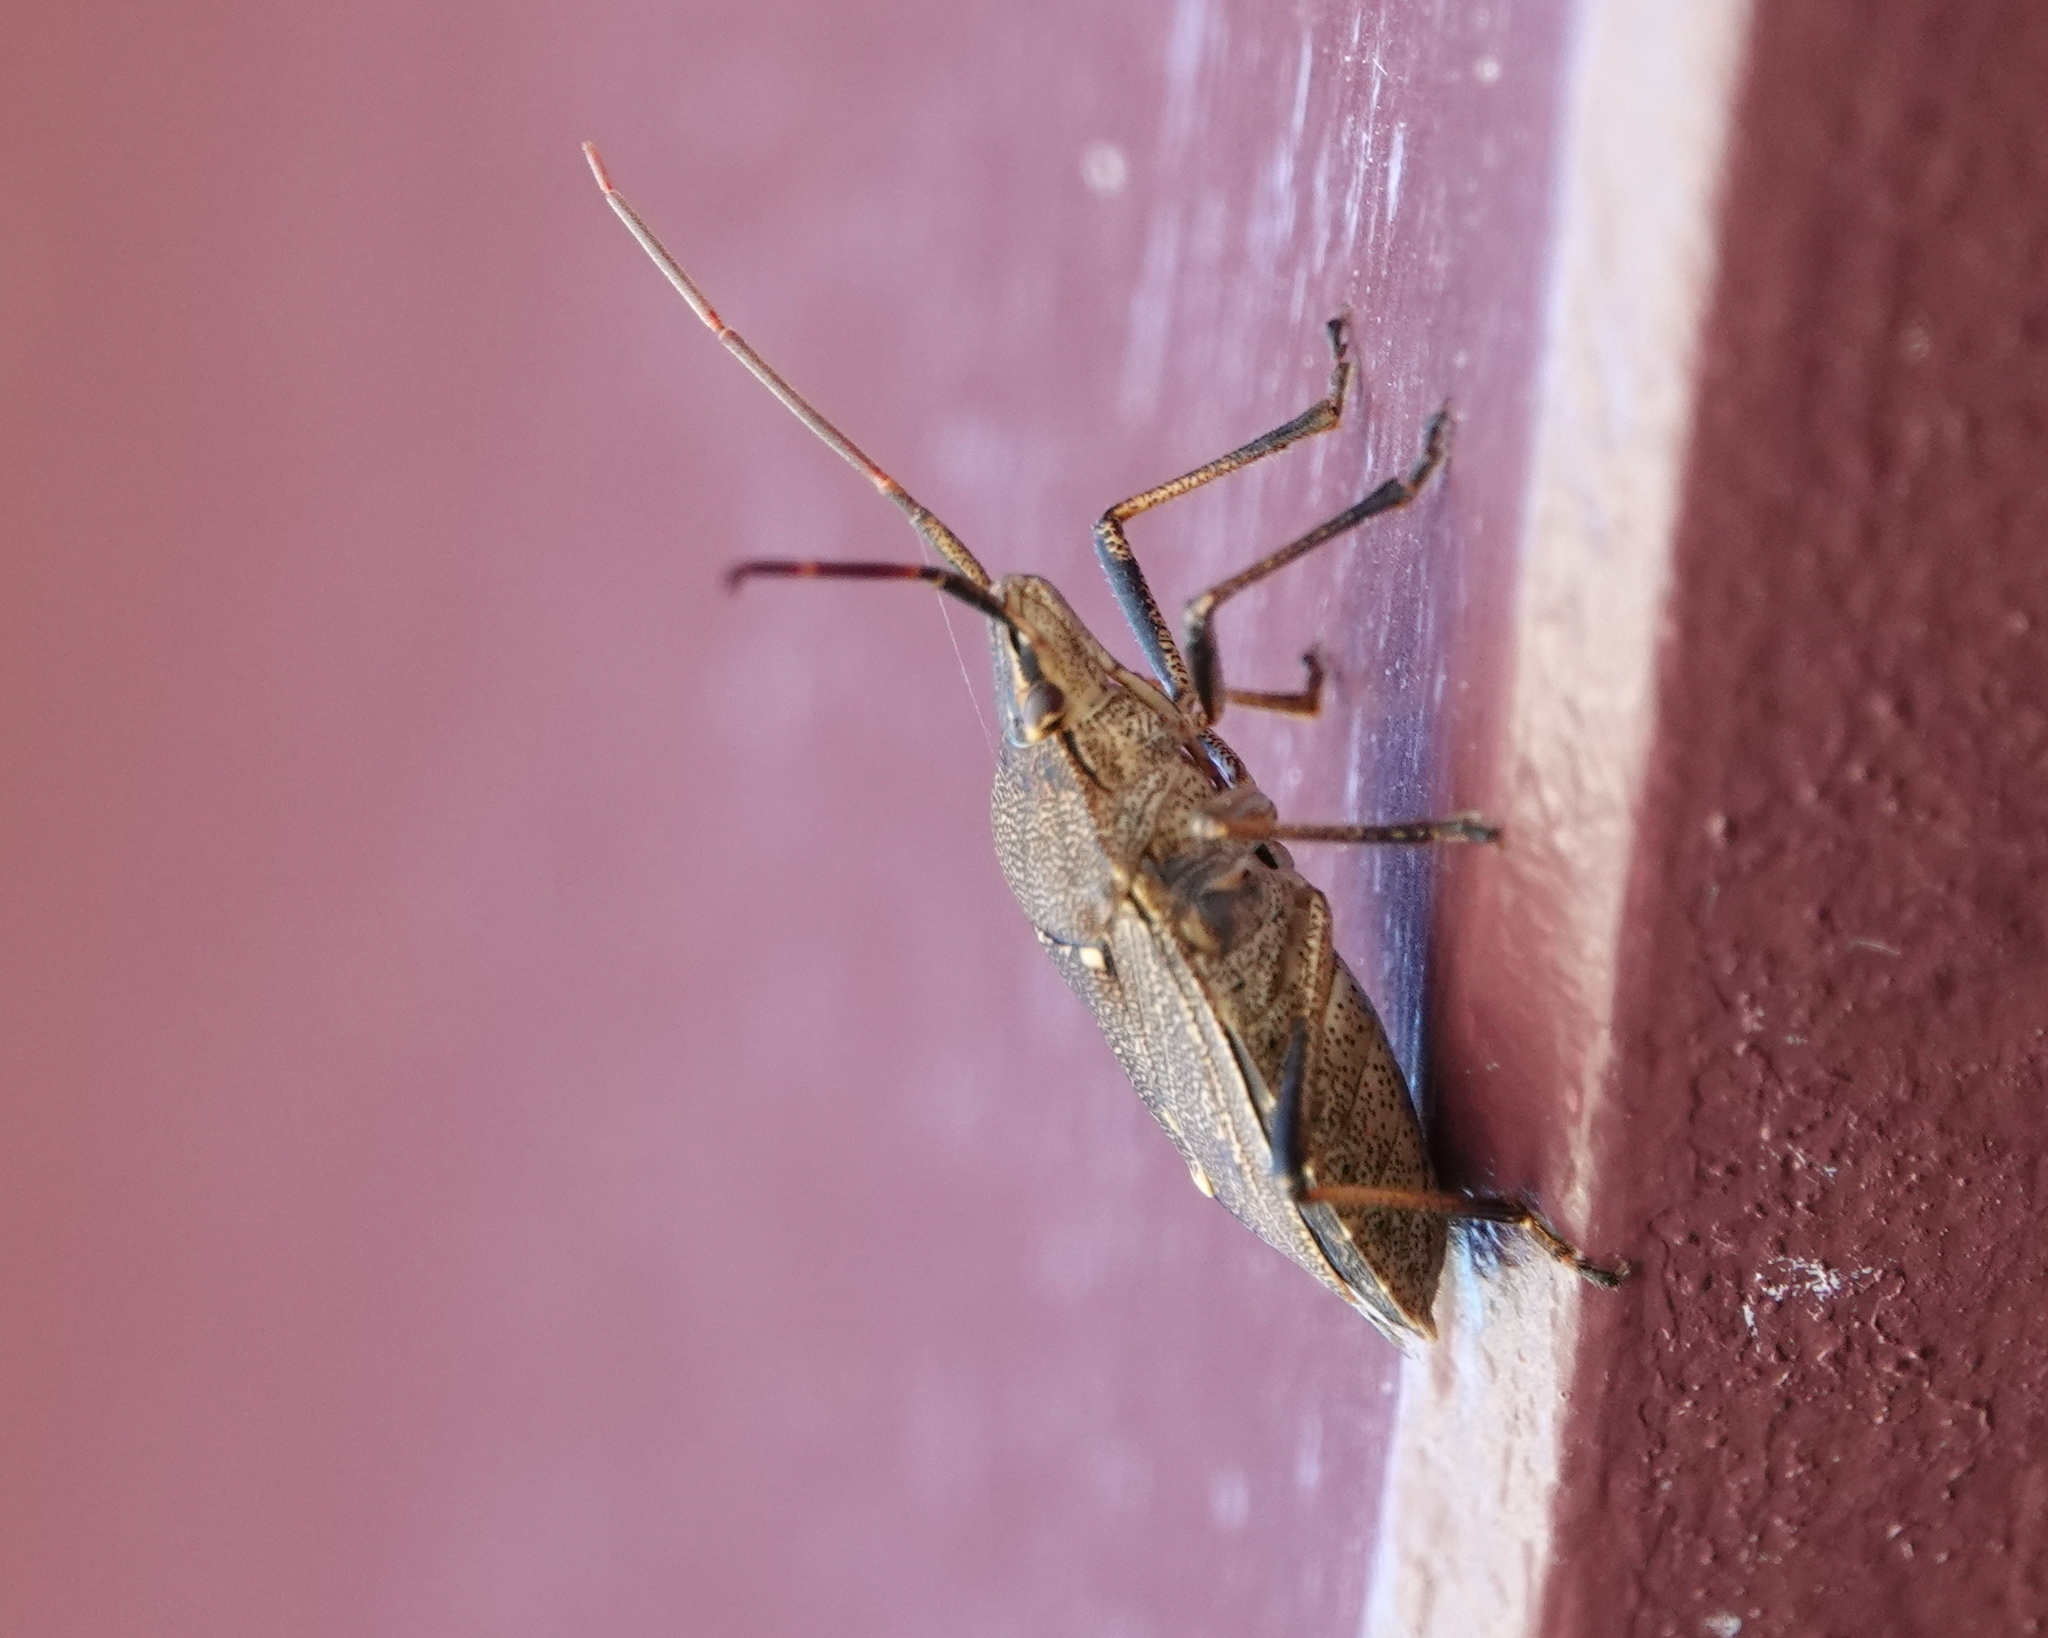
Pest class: stink_bug